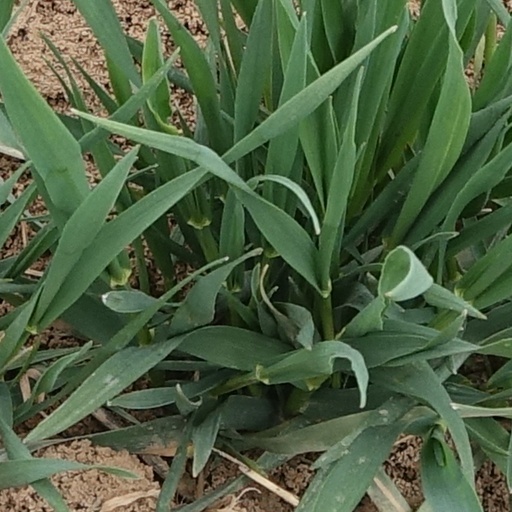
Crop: wheat